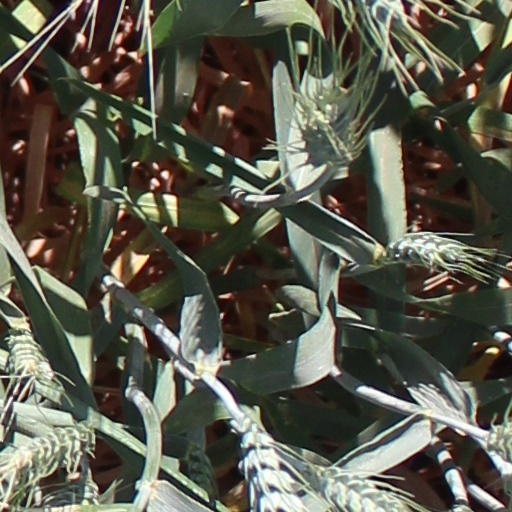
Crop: wheat